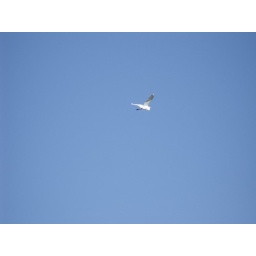
here is an always lovely sight ... great egret flying in the glorious blue sky